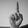
ASL letter: D